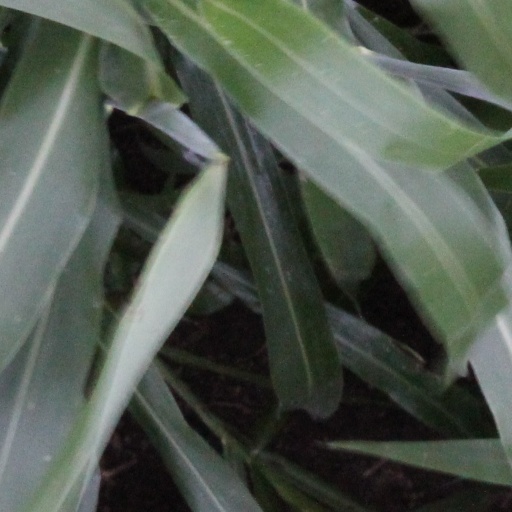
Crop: sorghum